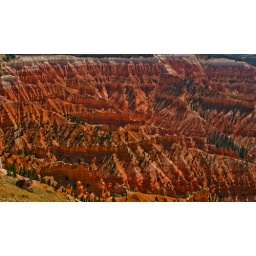
With the sun softened by a cloud of forest fire smoke, the colours really stand out. Cedar Breaks National Monument.